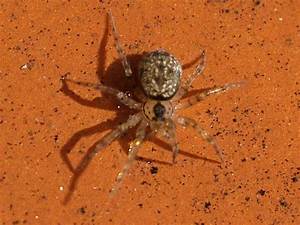
Label: spider